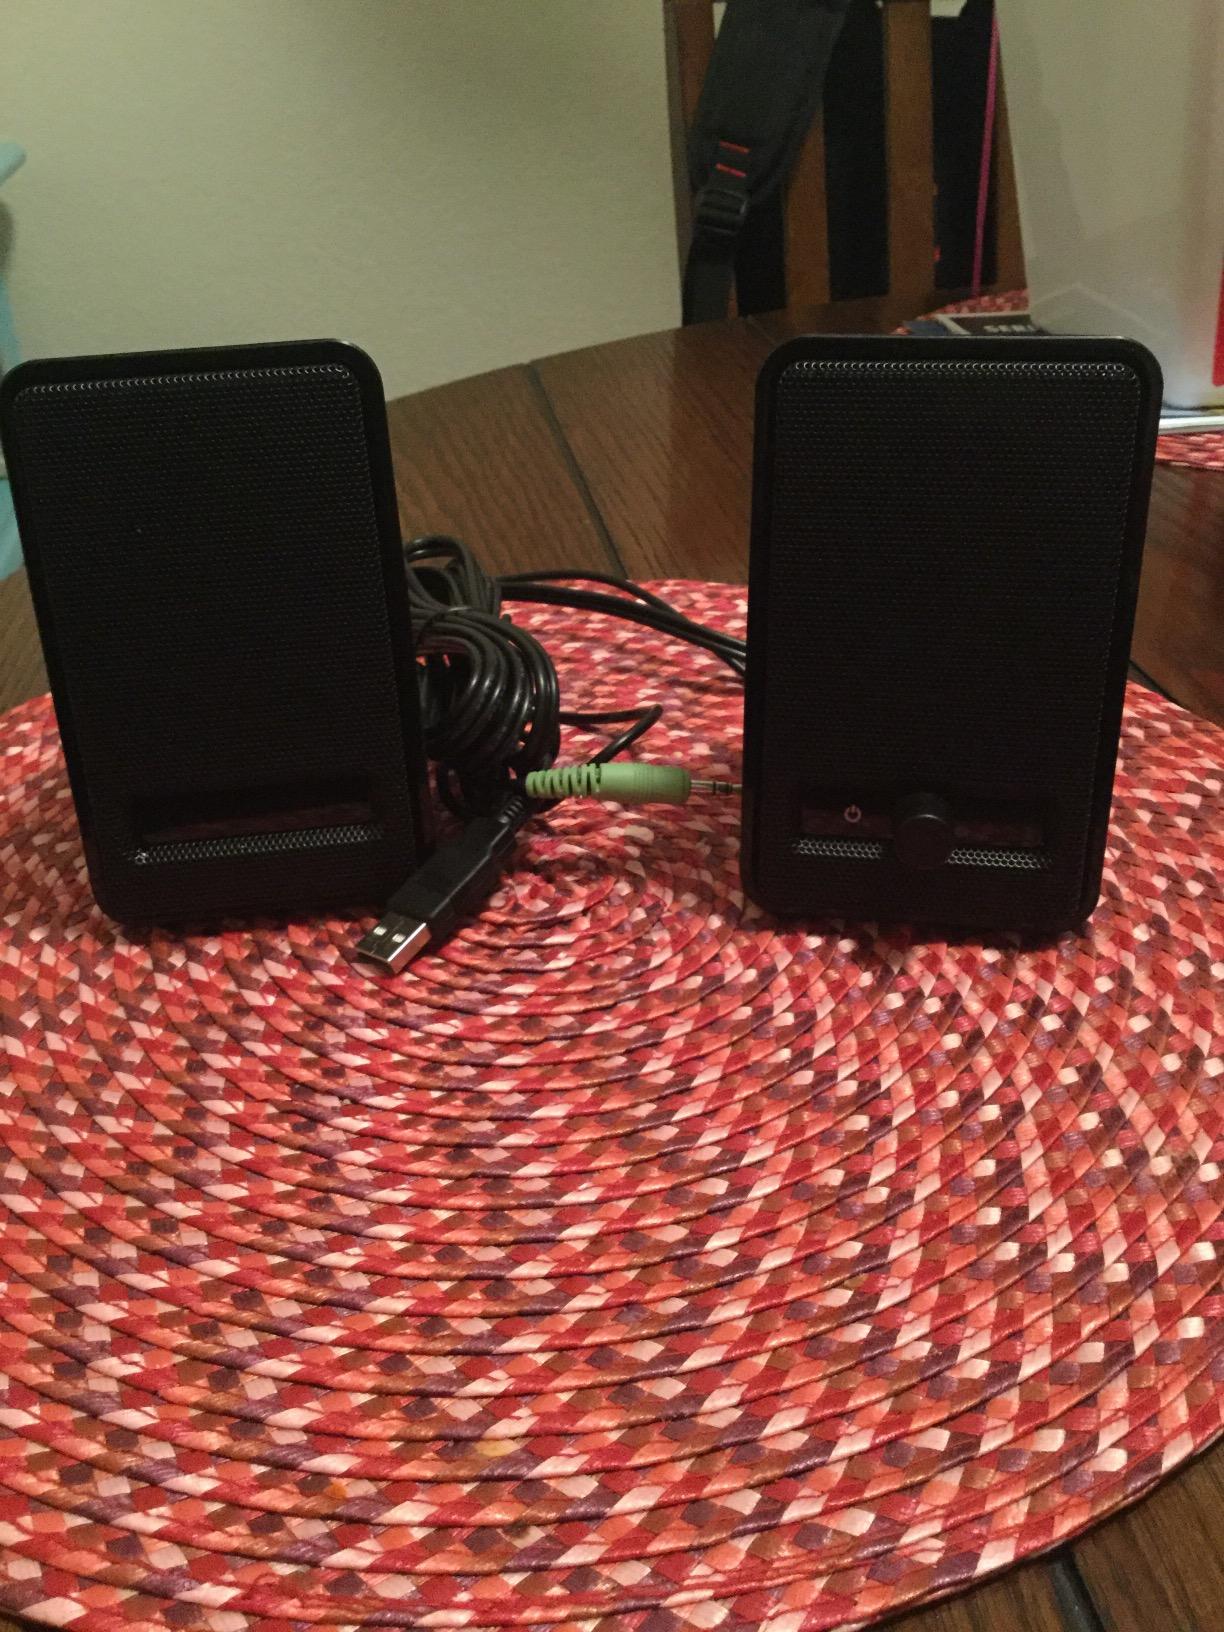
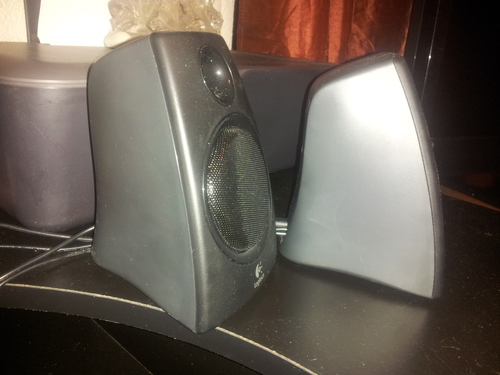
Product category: speaker
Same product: no